Cape Flats

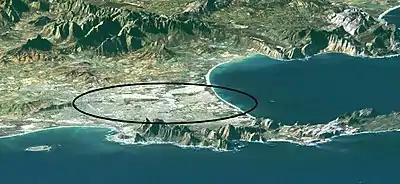
Landsat image of Cape Town and environs, looking roughly east. The Cape Peninsula is in the foreground, with Table Bay and Robben Island to the left, and False Bay with Seal Island (small white dot) to the right. The mountains of the Boland are in the background. The oval (long axis about 25 km) roughly encompasses the Cape Flats.

The Cape Flats is an expansive, low-lying, flat area situated to the southeast of the central business district of Cape Town. The Cape Flats is also the name of an administrative region of the City of Cape Town, which lies within the larger geographical area.